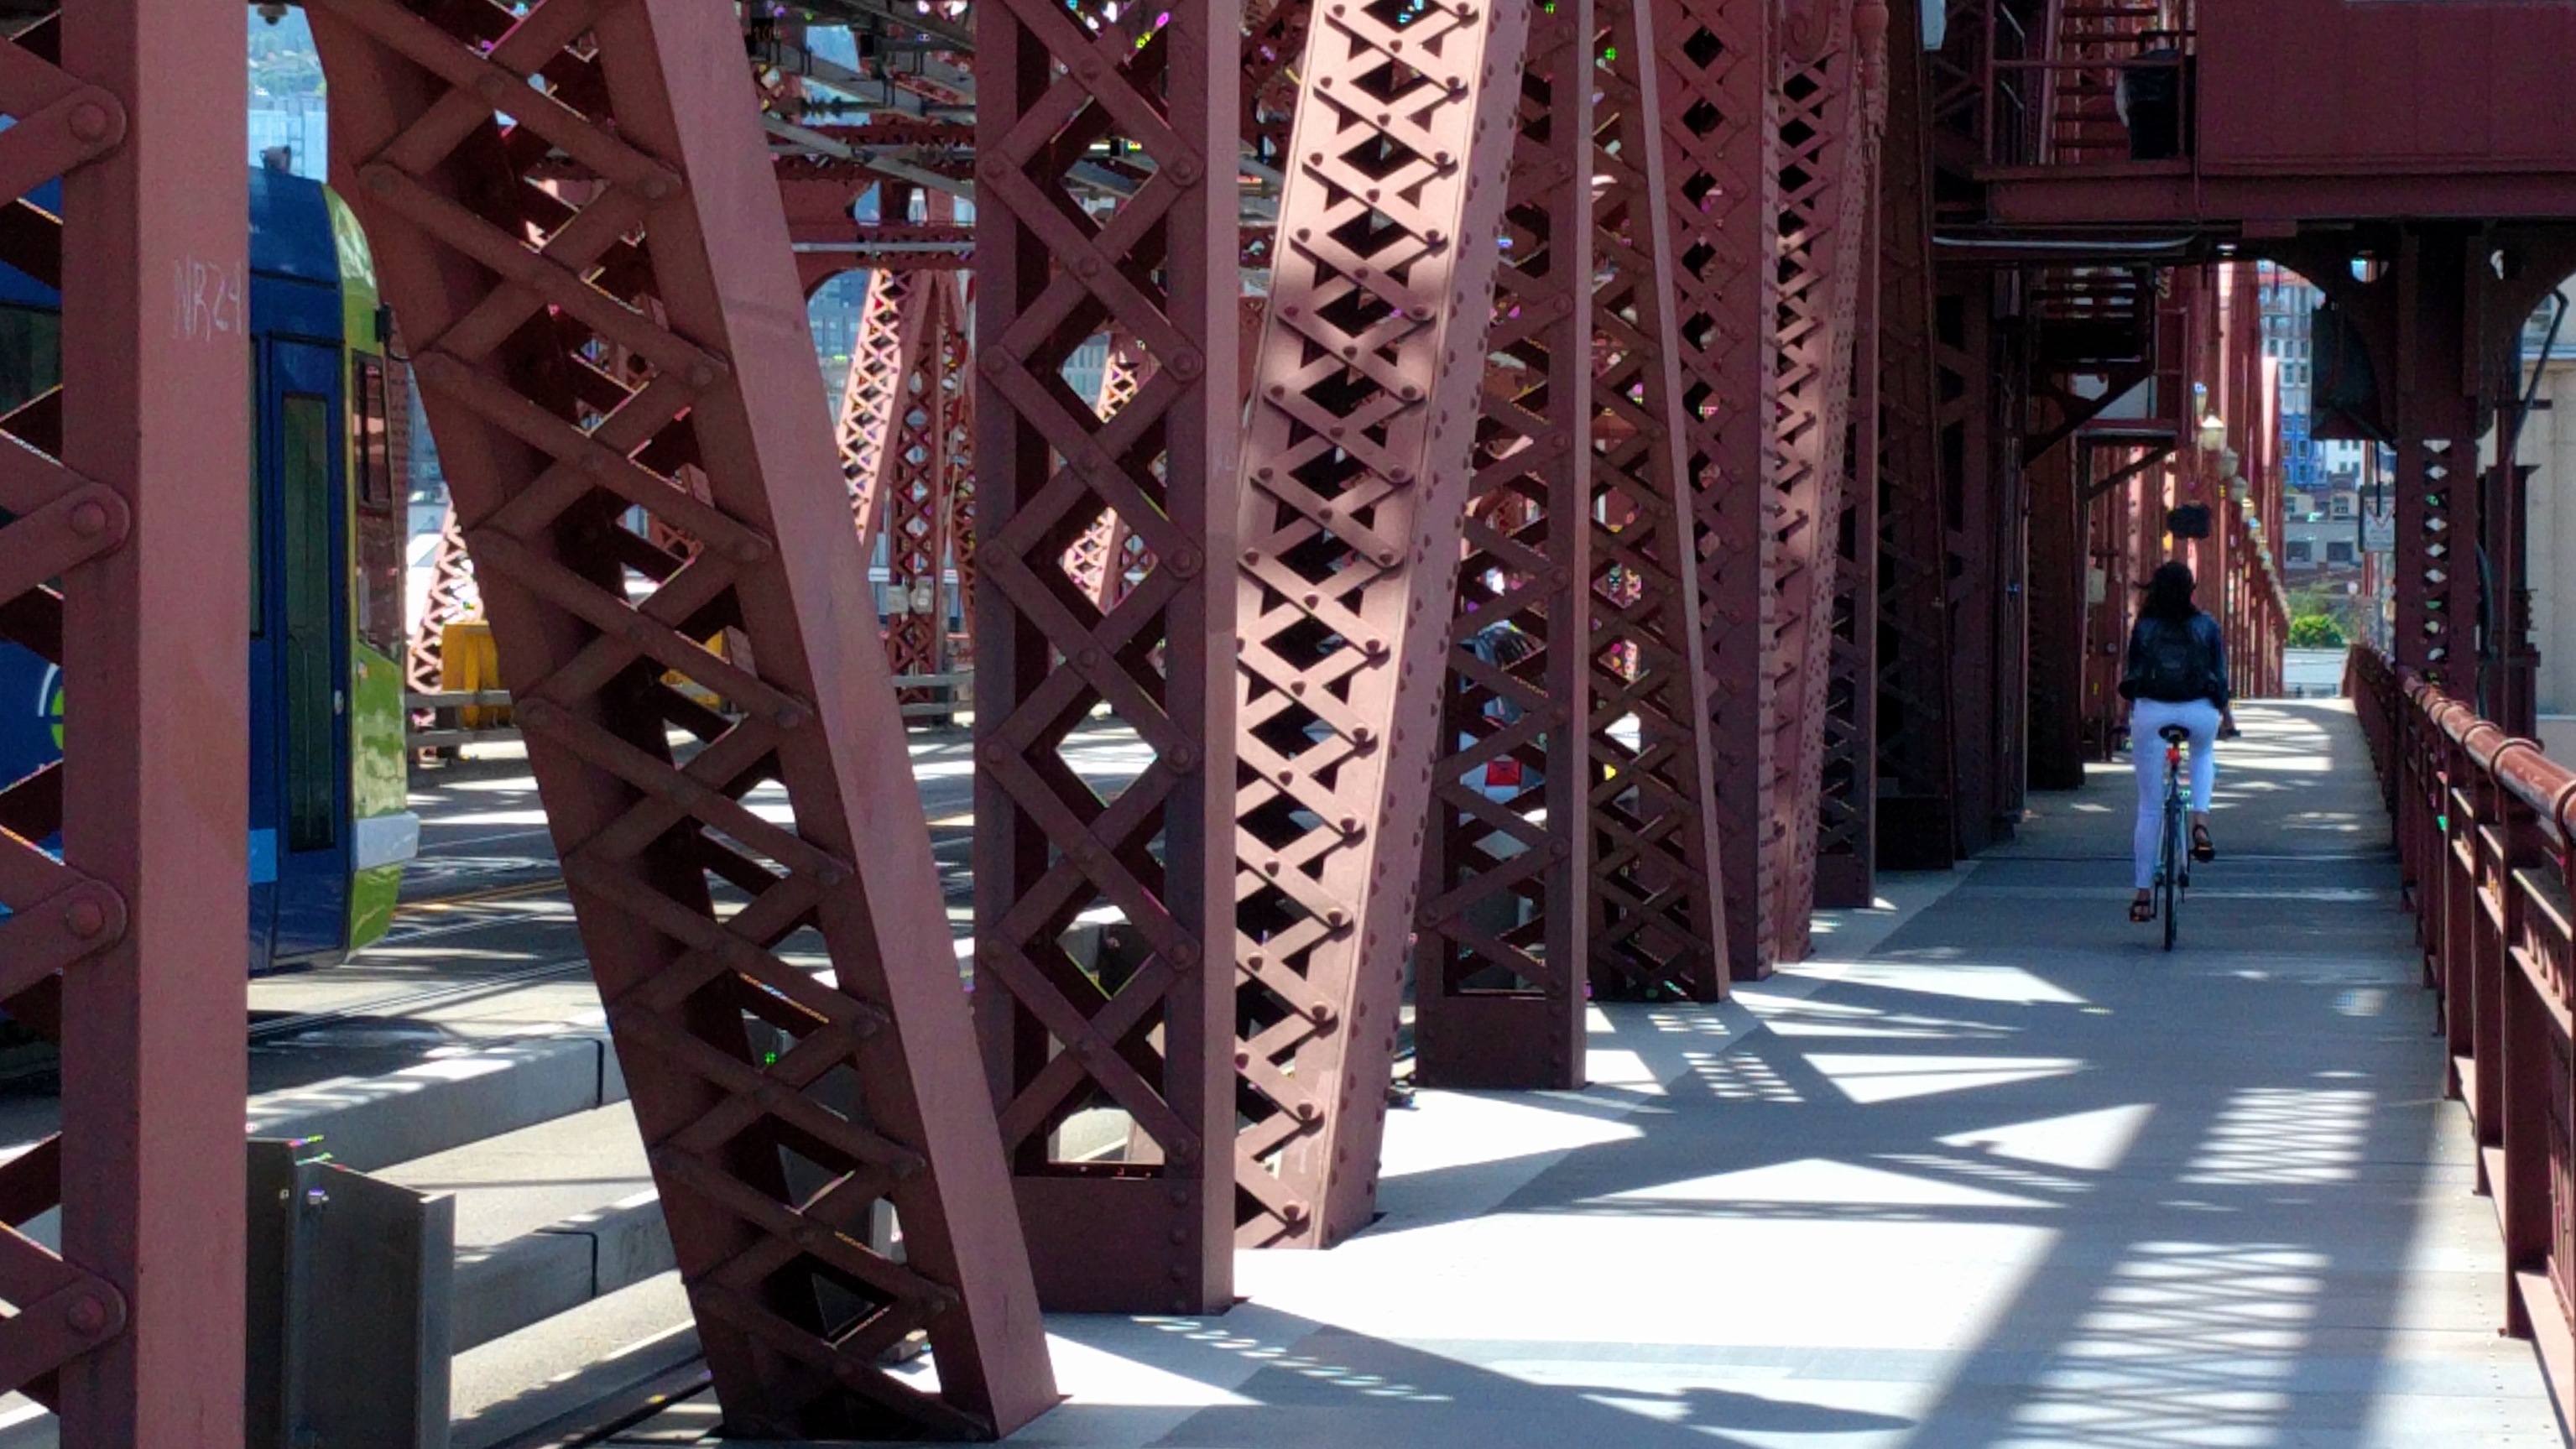
path, bridge, perspective, bicycle, bike, walkway, walk, cyclist, transportation, red, interior design, aisle, cycling, sunny, day, diminishing, red bridge, broadway bridge